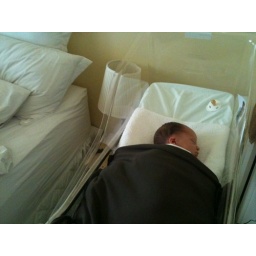
Bedtime in my plastic hospital box